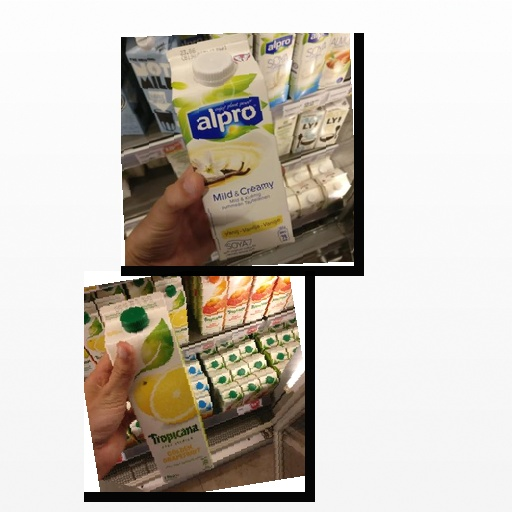
Food items: vanilla_soy_yogurt, golden_grapefruit_juice